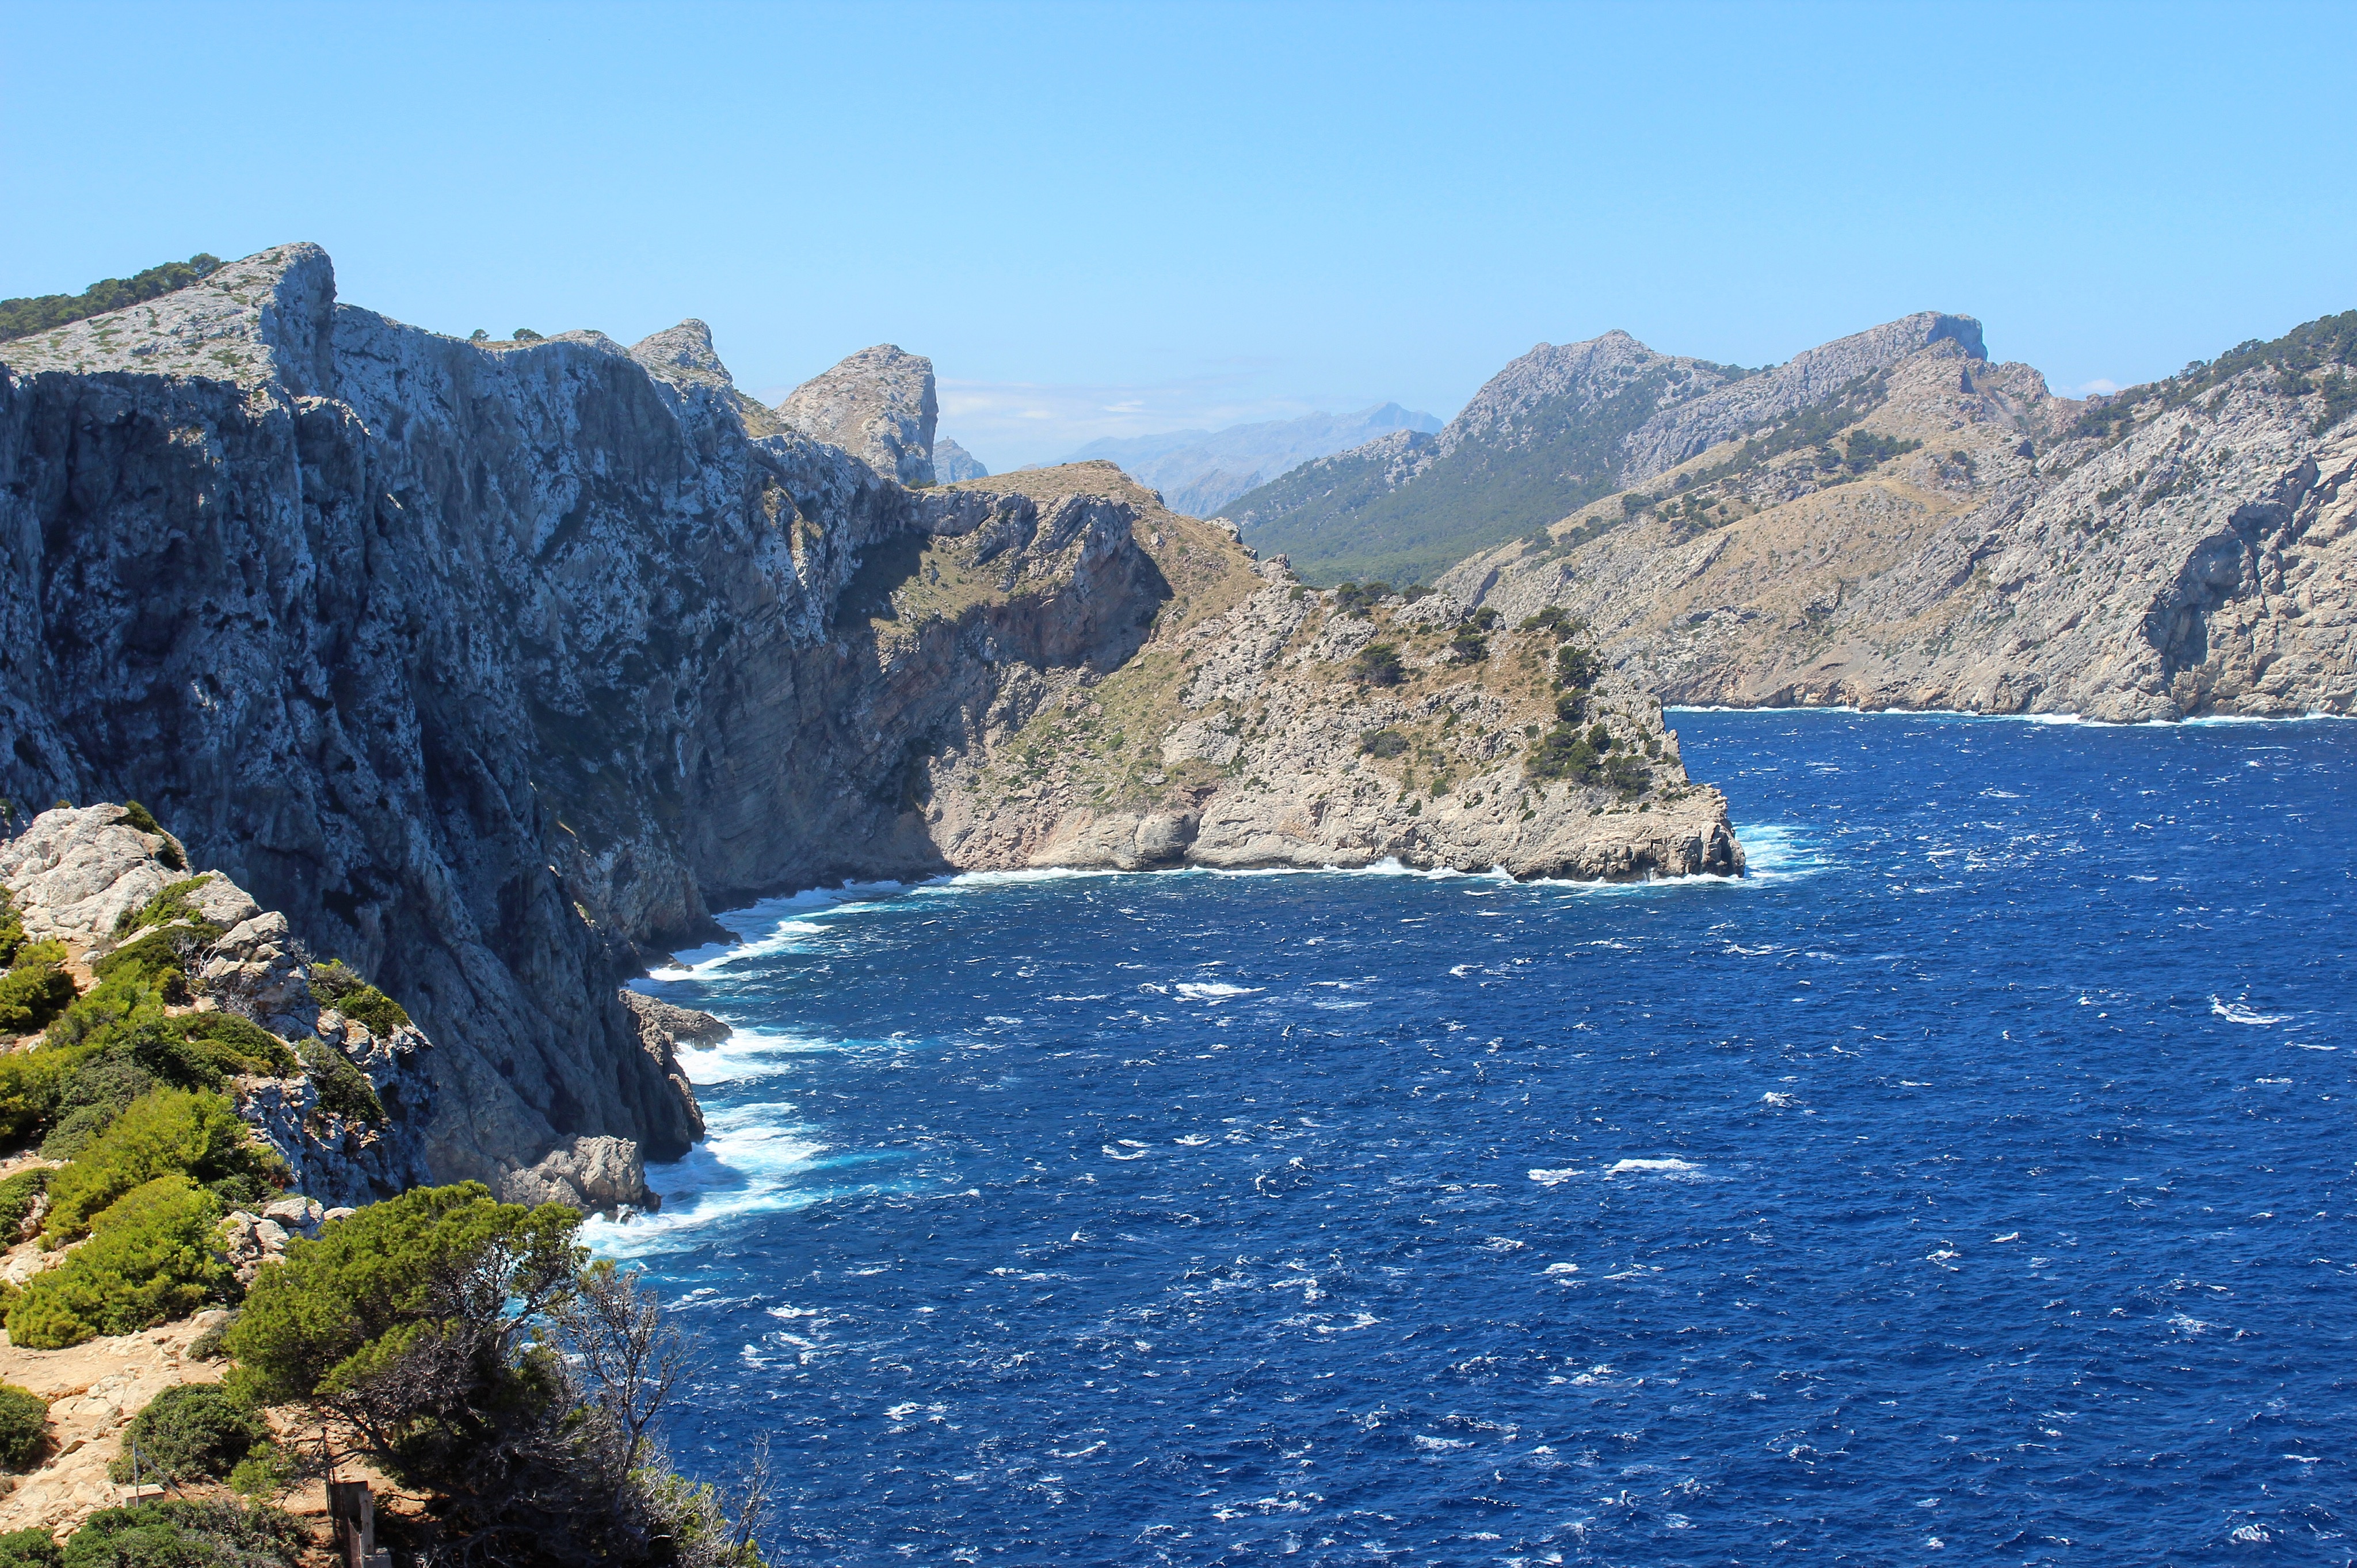
sea, coast, mountain, mountain range, cliff, bay, fjord, terrain, cape, landform, geographical feature